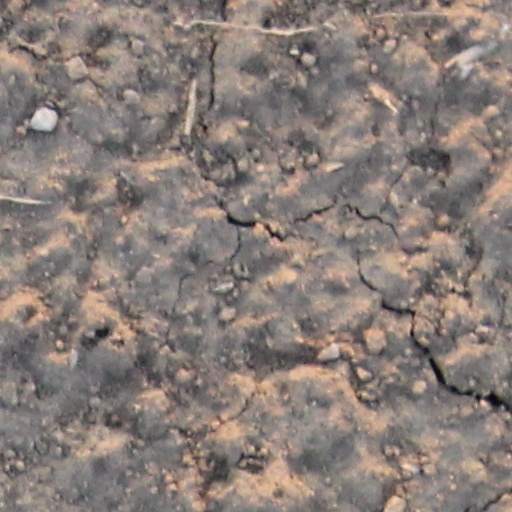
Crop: wheat